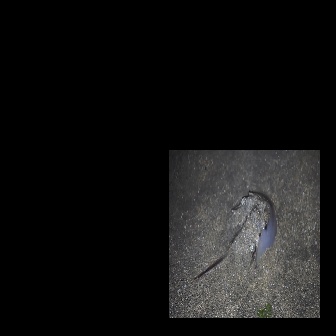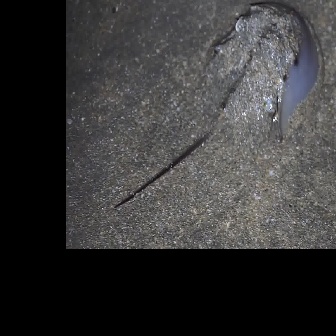
  Please identify the target specified by the bounding box [179,190,276,287] in the first image and locate it in the second image. Return the coordinates in [x_min,y_min,x_max,y_max] format.
Answer: [113,1,319,207]